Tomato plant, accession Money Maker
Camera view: horizontal (90 deg, fisheye); turntable rotation: 30 degrees
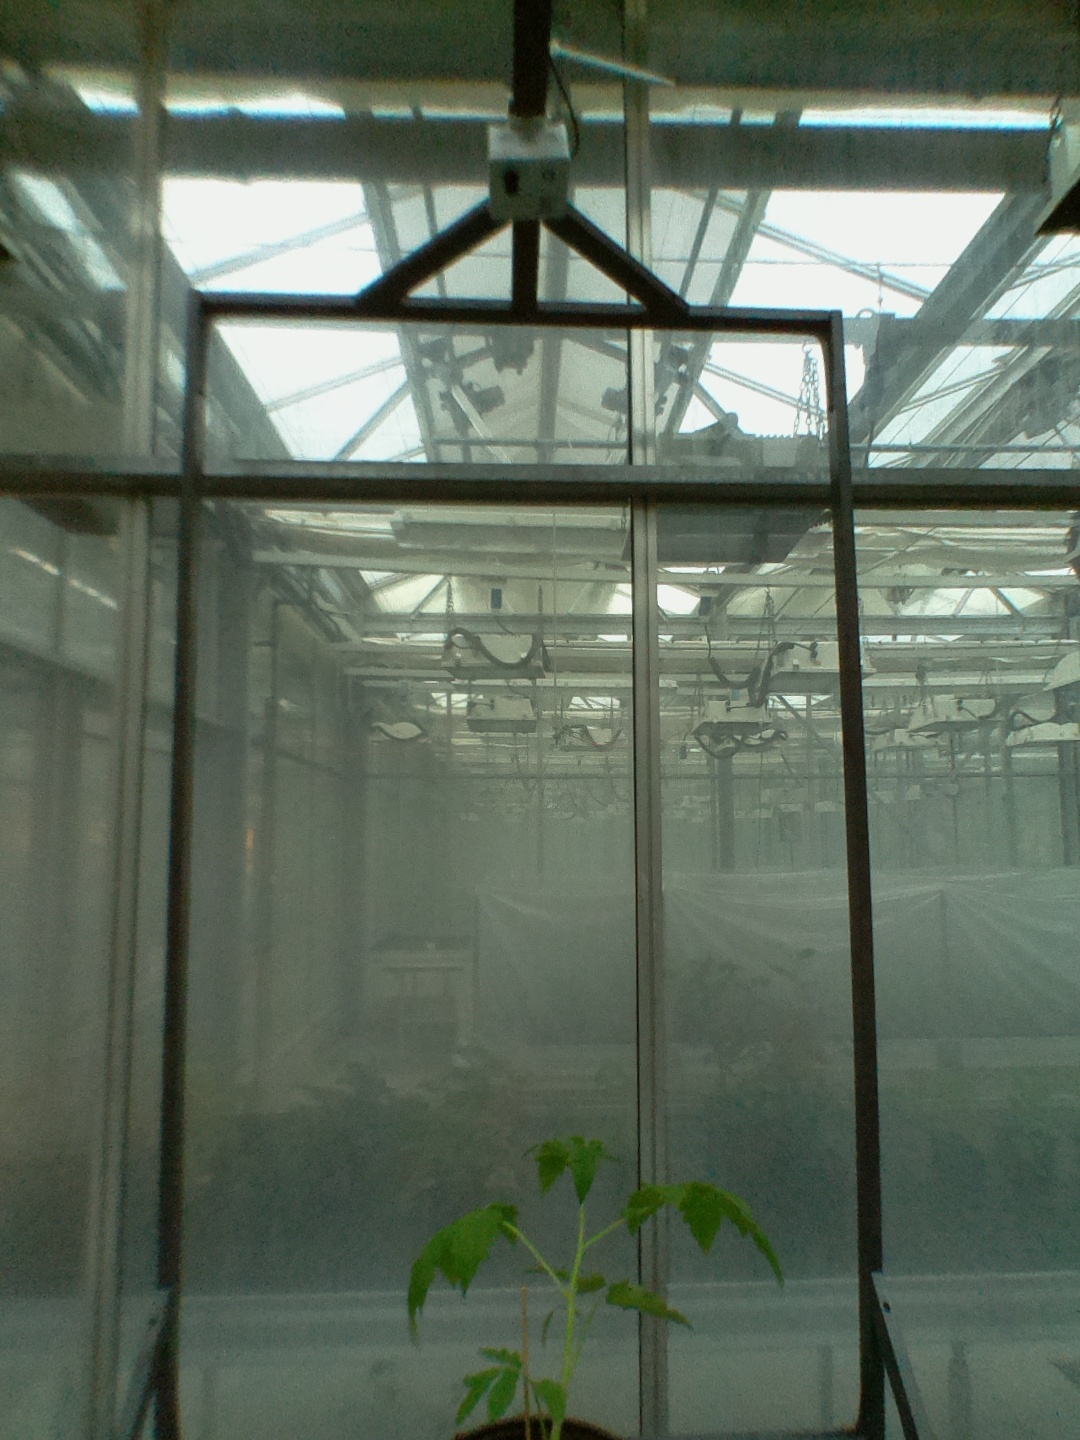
BBCH growth stage 13: 6 of true leaves visible